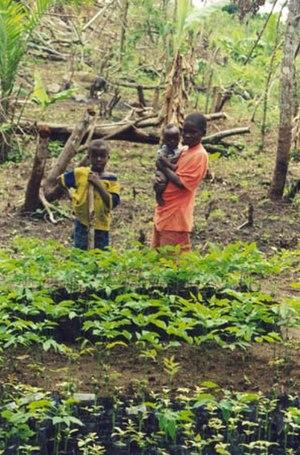
Guéckédou est une ville de Guinée située au sud du pays, au carrefour des frontières libérienne et sierraléonaise. C'est le chef-lieu de la préfecture homonyme dans la région de Nzérékoré.